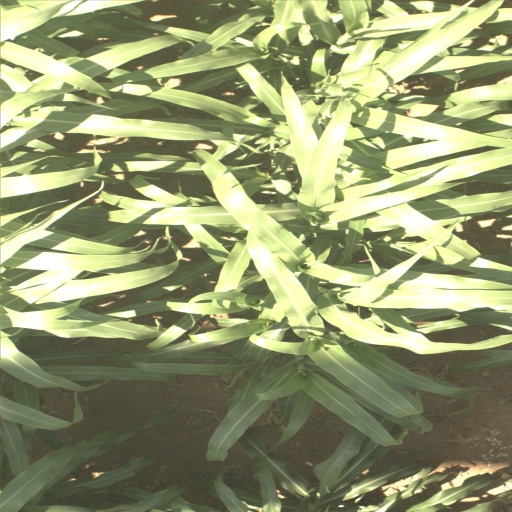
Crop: sorghum